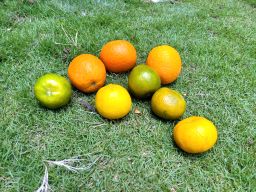
Fruit: Orange
Quality: Good